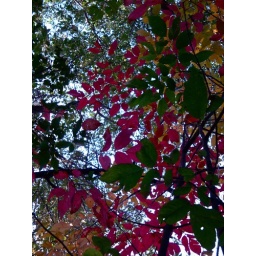
red looking up on my morning walk in the forest